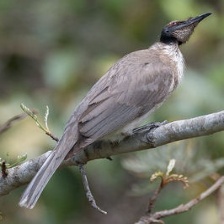
Species: NOISY FRIARBIRD
Scientific name: PHILEMON CORNICULATUS